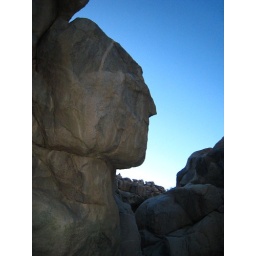
In a rock canyon in Joshua Tree